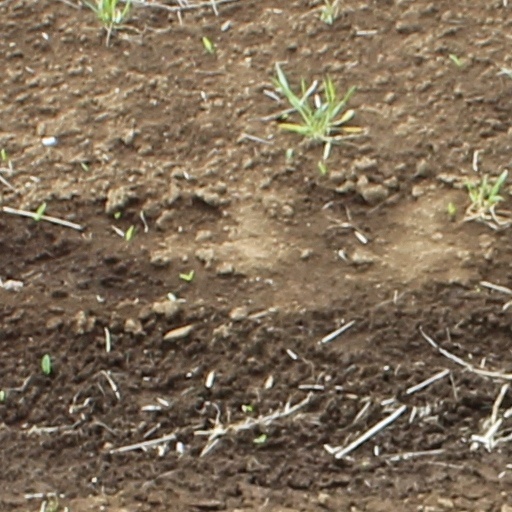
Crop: wheat